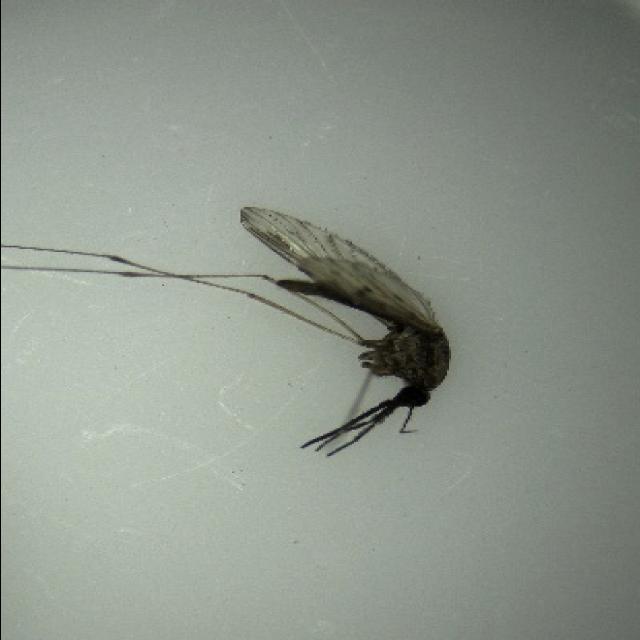
Species: anopheles_sinensis